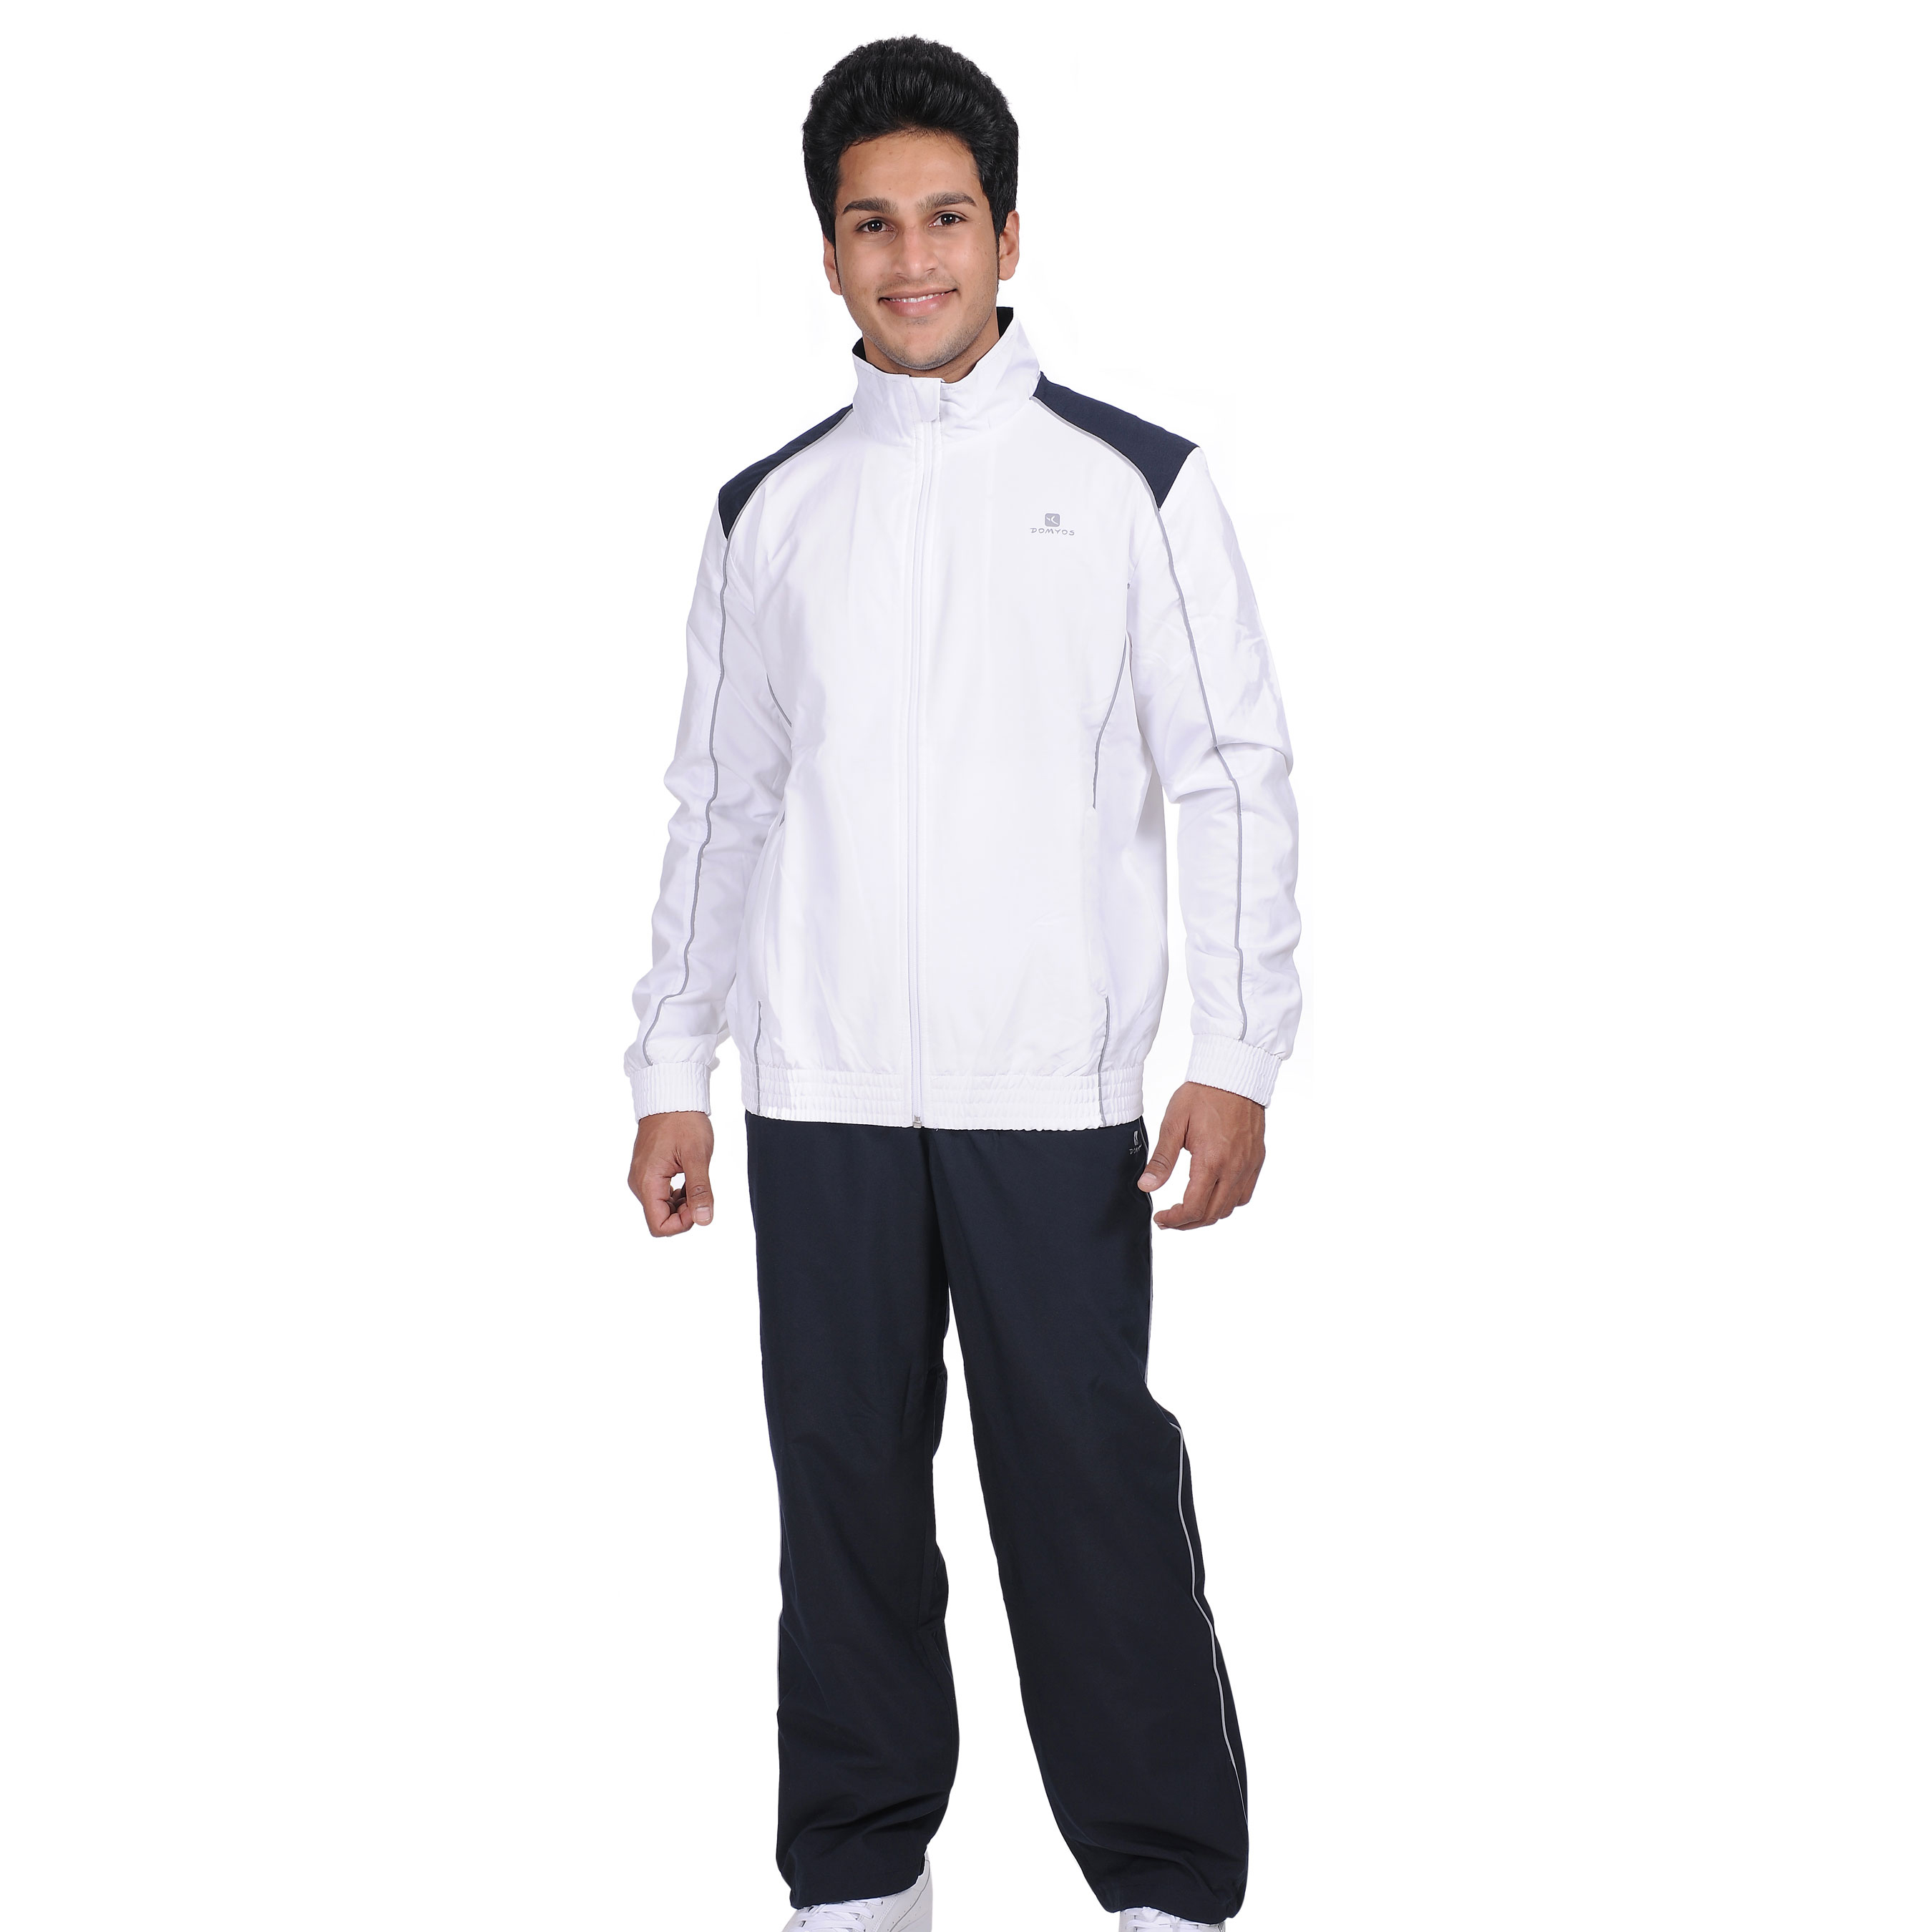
Domyos Men Blue & White Tracksuit
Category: Apparel / Bottomwear / Track Pants
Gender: Men
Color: White
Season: Summer 2011
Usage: Sports